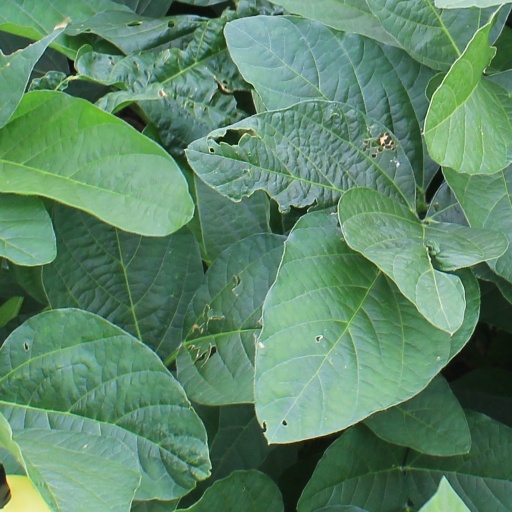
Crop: soybean